Koenigsberg Observatory

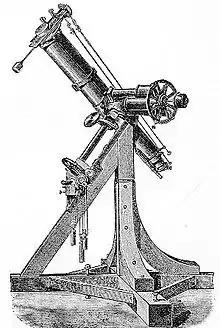
Fraunhofer's heliometer

It was founded in 1810 and started working in 1813. Well-known astronomers who used the observatory included Friedrich Wilhelm Bessel, Friedrich Wilhelm Argelander, Arthur Auwers and Hermann Struve. In 1838, the parallax of a star was determined successfully for first time by Bessel using a heliometer of Fraunhofer.